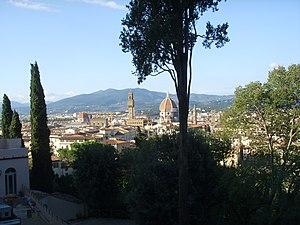
La Villa Bardini, anciennement Villa Manadora, est située sur la Costa San Giorgio à Florence. Aujourd'hui, c'est un centre d'exposition qui accueille des expositions temporaires, le musée Capucci et le musée Annigoni. Le jardin de la villa est le pittoresque jardin Bardini, qui peut maintenant être visité séparément avec le même billet que les jardins de Boboli. De plus, il y a l'espace Bardinicontemporanea toujours ouvert avec entrée gratuite, qui propose des expositions d'art contemporain et visuel en combinaison avec Terrazza Bardini.